Ek Chhotisi Love Story

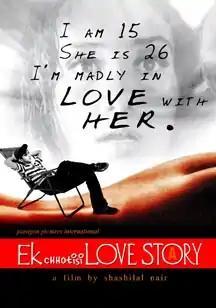
Film poster

Ek Chhotisi Love Story ( "One Small Love Story") is a 2002 Indian romantic film directed by Shashilal K. Nair. The film is an adaptation of Krzysztof Kieślowski's "A Short Film About Love" ("Krótki film o miłości" 1988). It was successful at the box office.